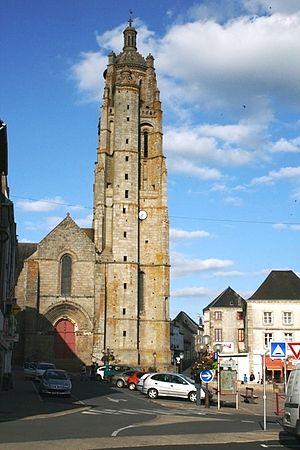
Français